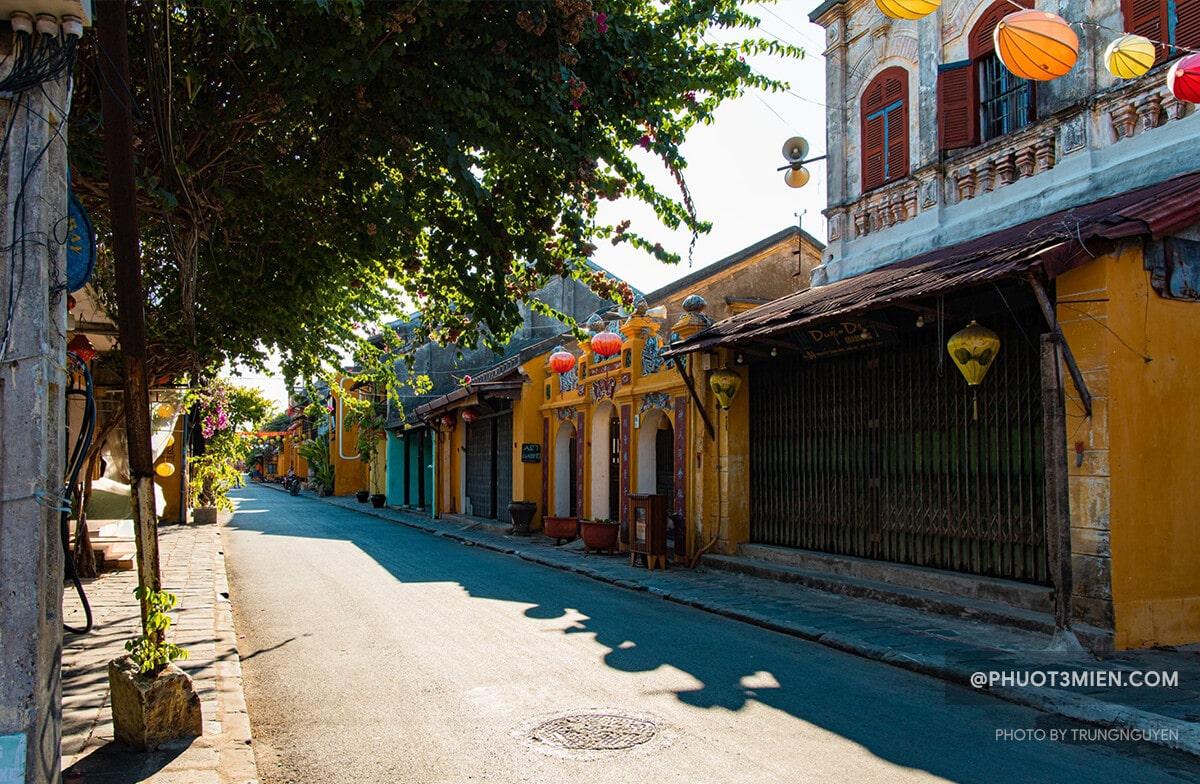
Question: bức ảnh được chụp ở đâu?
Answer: một con phố